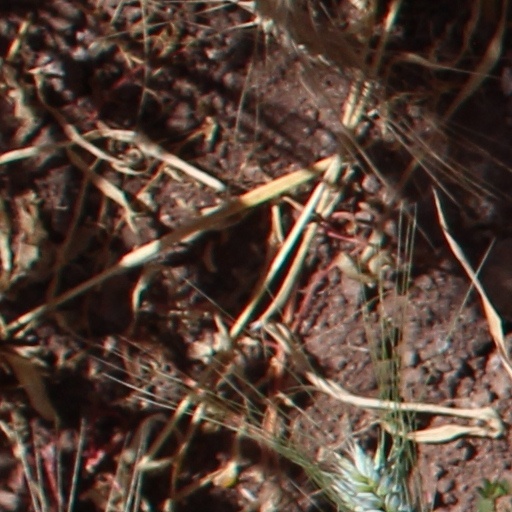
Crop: wheat